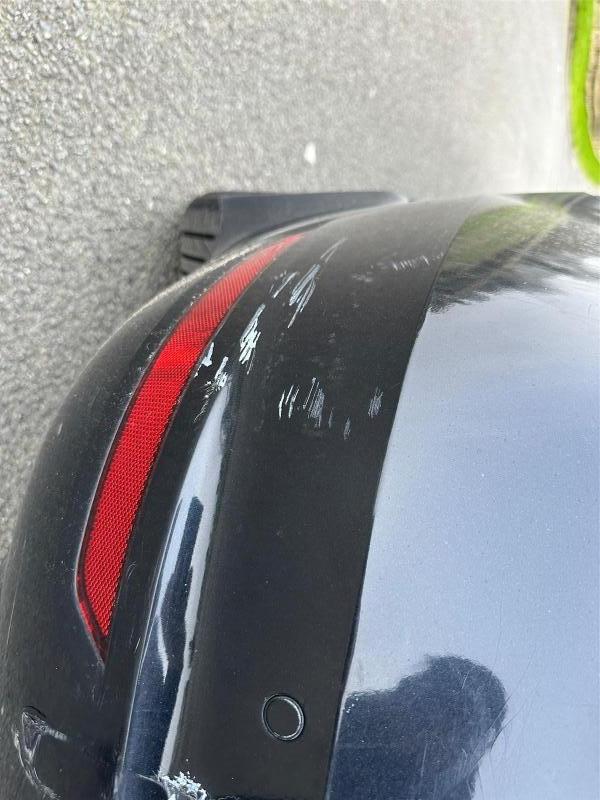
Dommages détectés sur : pare-choc avant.
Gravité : mineur